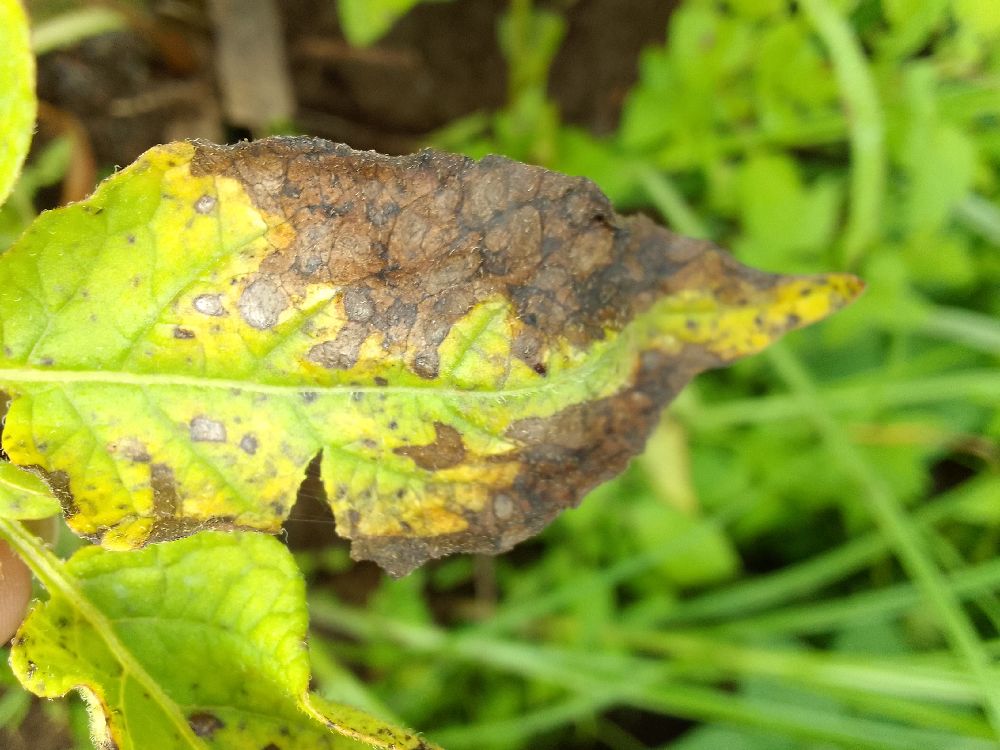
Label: Early blight